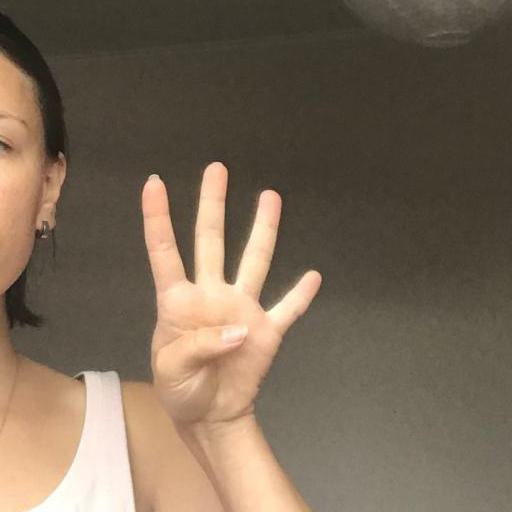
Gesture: four